Cobra Triangle

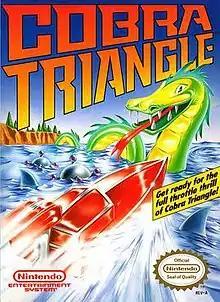
North American box art

Cobra Triangle is a 1989 racing video game developed by Rare and published by Nintendo for the Nintendo Entertainment System. The player controls a weapon-equipped speedboat through 25 levels. Objectives include winning races, saving swimmers, and defusing bombs. The game also includes vehicular combat, power-ups and is displayed from a 3D isometric perspective with automatic scrolling that follows the player's movement. The Stamper brothers designed the game and David Wise wrote its soundtrack. "Computer and Video Games" highly recommended the game and praised its graphics and gameplay. Later reviewers lauded its level diversity and noted its graphical similarities to previous Rare game "R.C. Pro-Am". "IGN" and "GamesRadar" ranked "Cobra Triangle" among their top NES games. The latter considered "Cobra Triangle" emblematic of the NES era's aesthetic. It is included in Rare's 2015 "Rare Replay" compilation for Xbox One, and was re-released on the Nintendo Classics service on July 4, 2024.